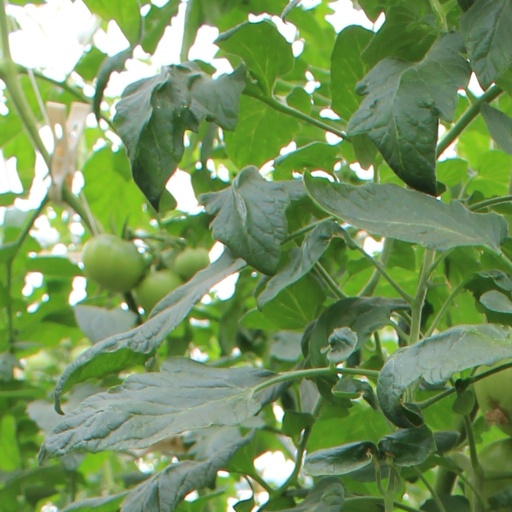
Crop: tomato